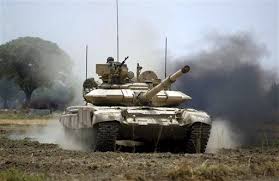
Label: T-90